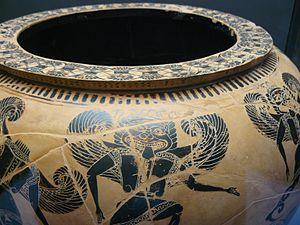
Le dinos du Peintre de la Gorgone est une importante céramique grecque antique, produite à Athènes vers 580 av. J.-C. Elle est entrée dans les collections du musée du Louvre en 1861 avec l'achat de la collection Campana.